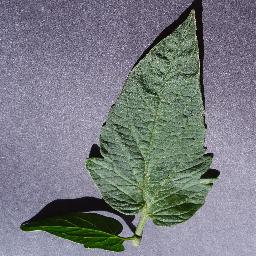
Label: Tomato___healthy